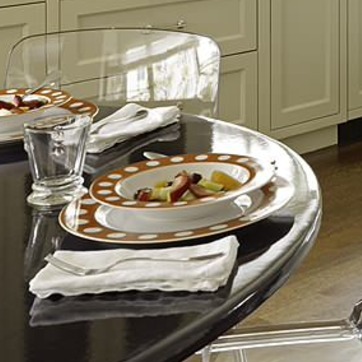
Material: food